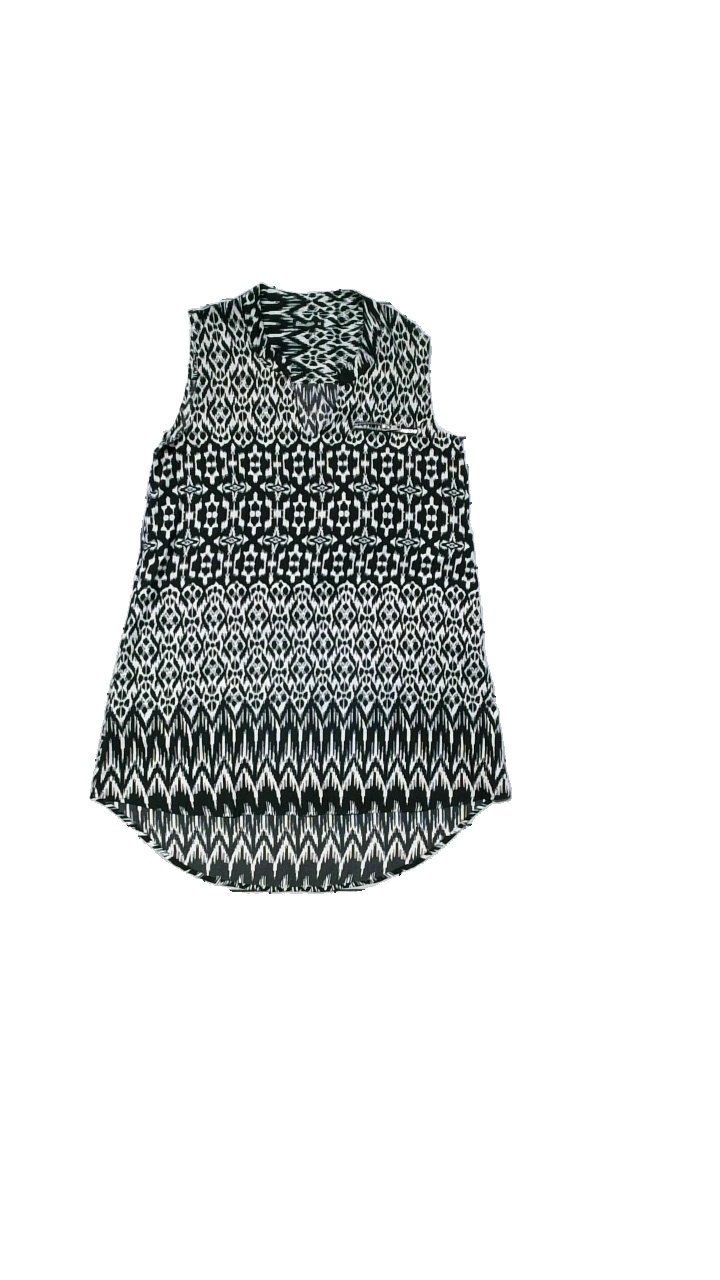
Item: Blouse (Ladies)
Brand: Miss Milla
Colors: Black, White
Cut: Regular
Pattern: Other
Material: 100% polyester
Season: All
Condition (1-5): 4
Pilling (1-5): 2
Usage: Reuse
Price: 50-100